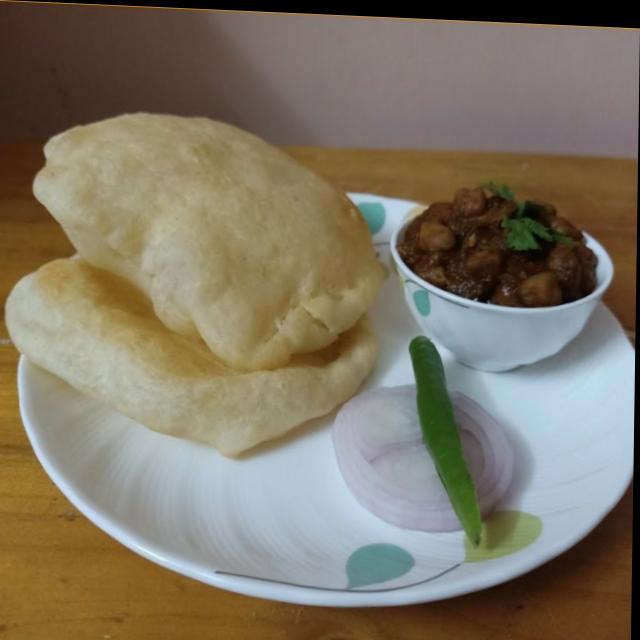
Dish: chole_bhature